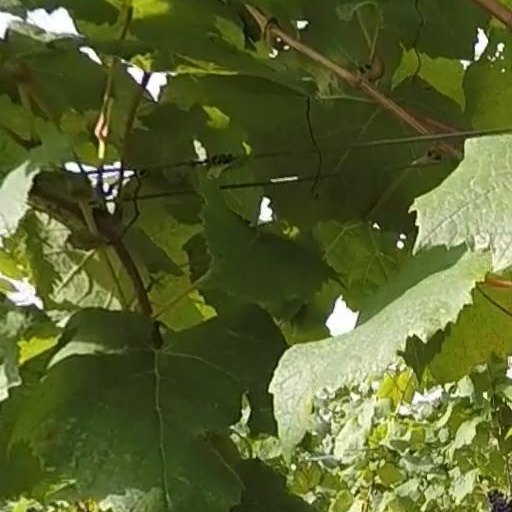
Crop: grape